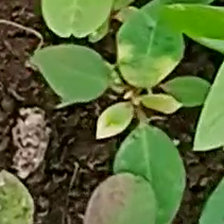
Weed species: Moti_dudhi(Euphorbia_geneculata_L)